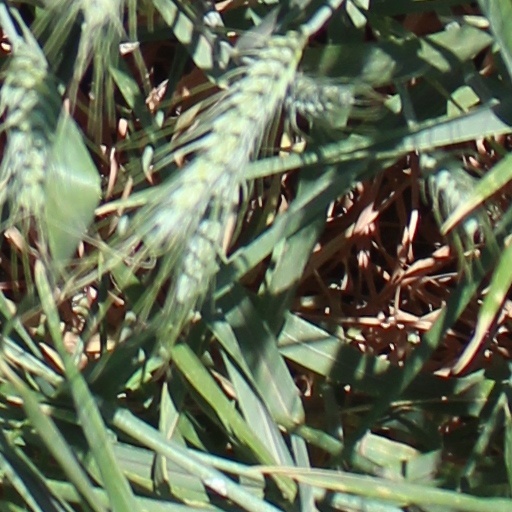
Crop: wheat